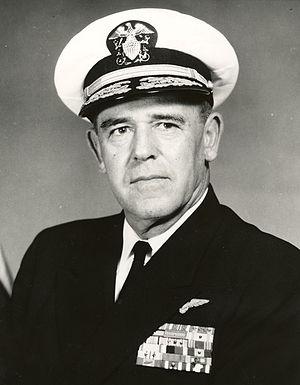
John Joseph Hyland Jr., né le 19 septembre 1912 à Philadelphie et mort le 25 octobre 1998 à Honolulu, est un militaire américain.